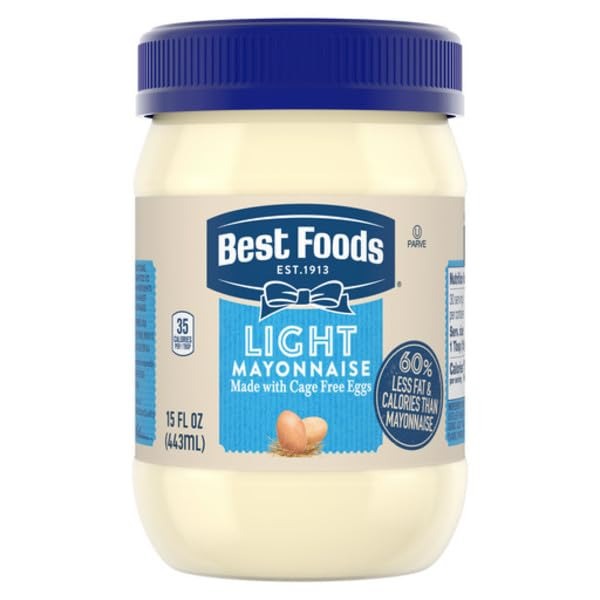
Item Name: Best Foods Mayonnaise Light Mayonnaise 15 oz
Bullet Point 1: Enjoy the double-whisked, delicious creamy taste of Best Foods Light Mayonnaise
Bullet Point 2: Half the fat & calories of regular mayonnaise
Bullet Point 3: Made with real, simple ingredients like 100% certified cage-free eggs, responsibly sourced oils, and vinegar
Bullet Point 4: "Bring out the Best" for preparing sandwiches, salads, wraps, and more
Bullet Point 5: Good Source of Omega 3-ALA (contains 230mg ALA per serving, which is 14% of the 1.6g Daily Value for ALA)
Value: 15.0
Unit: Ounce

Price: 5.865